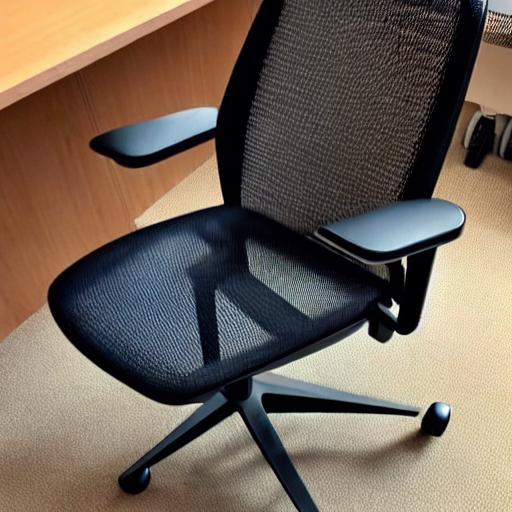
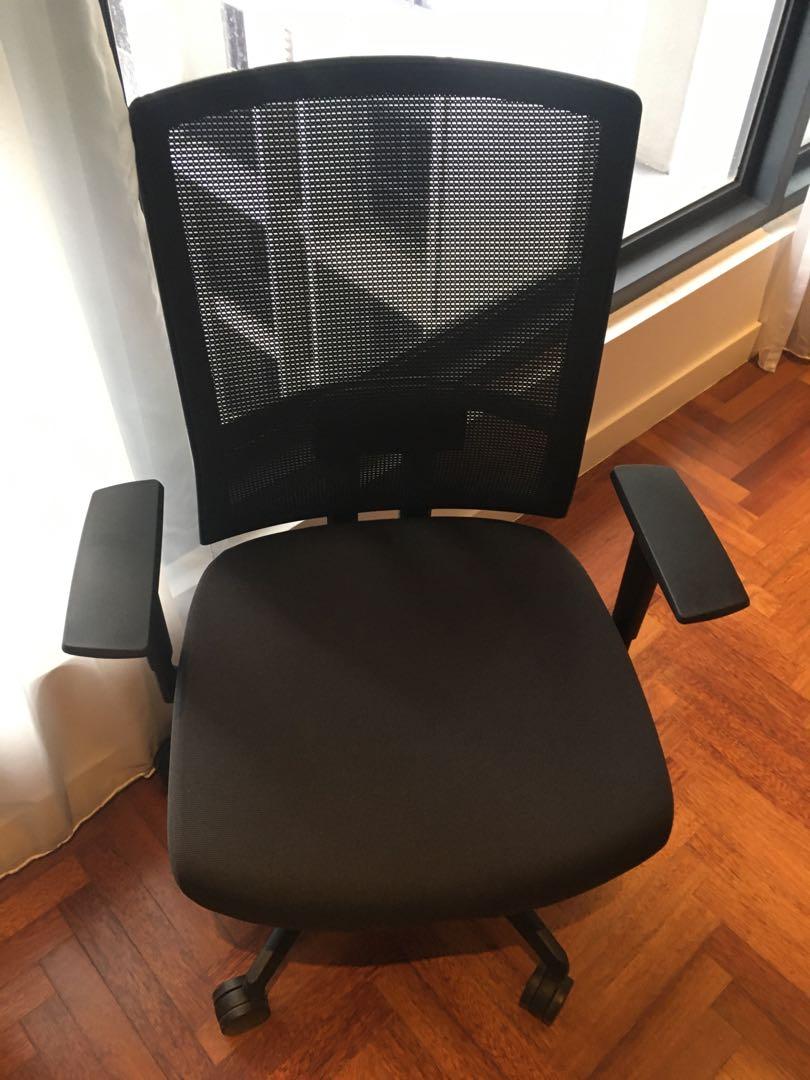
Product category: items_chair
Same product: no